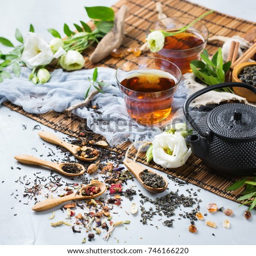
food and drink , still life concept .